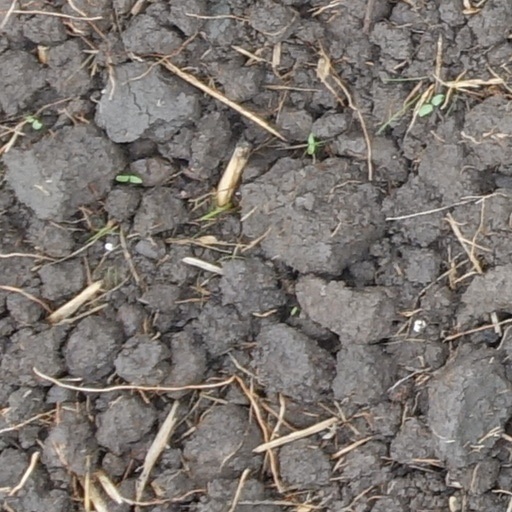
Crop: wheat